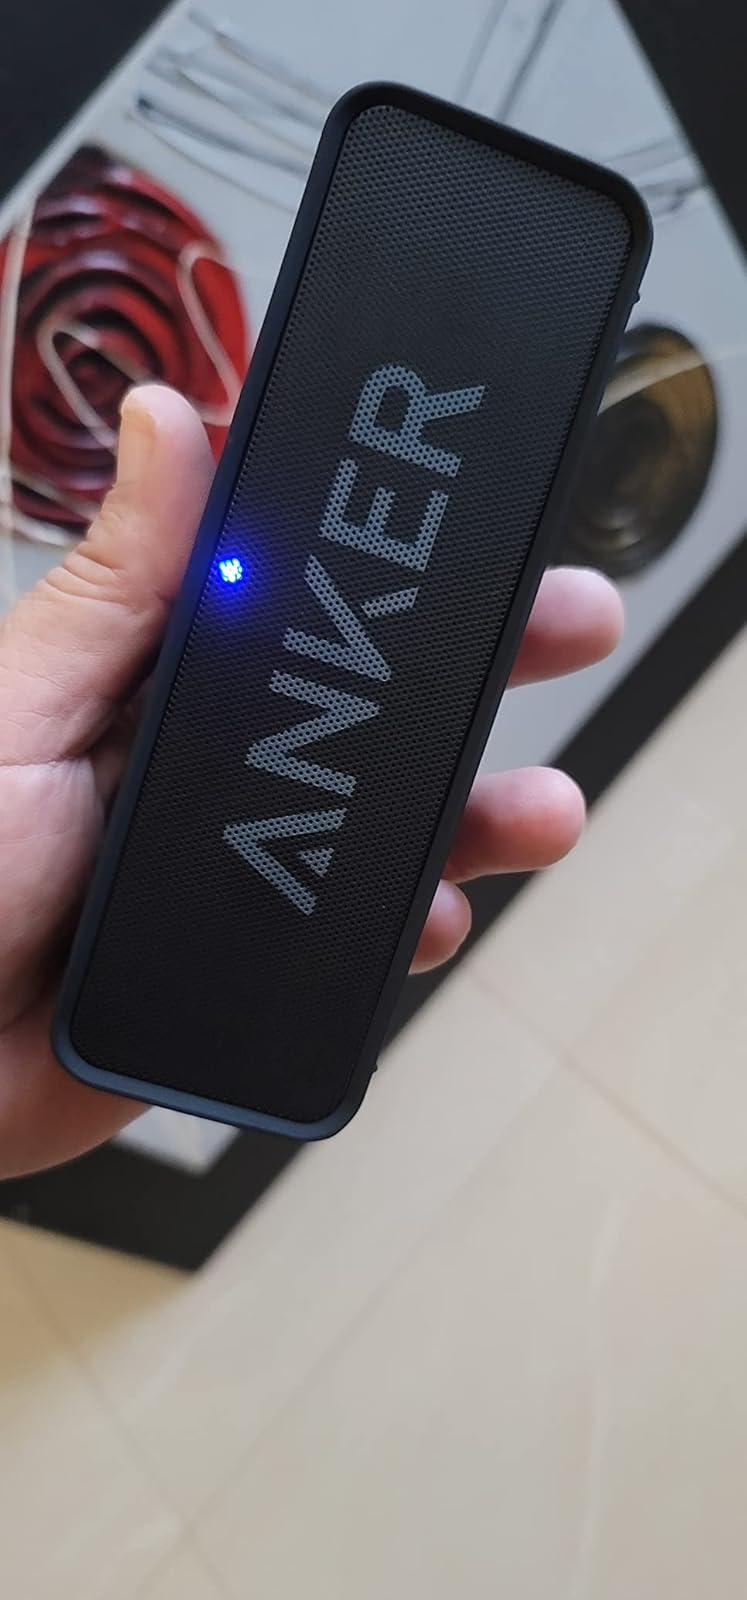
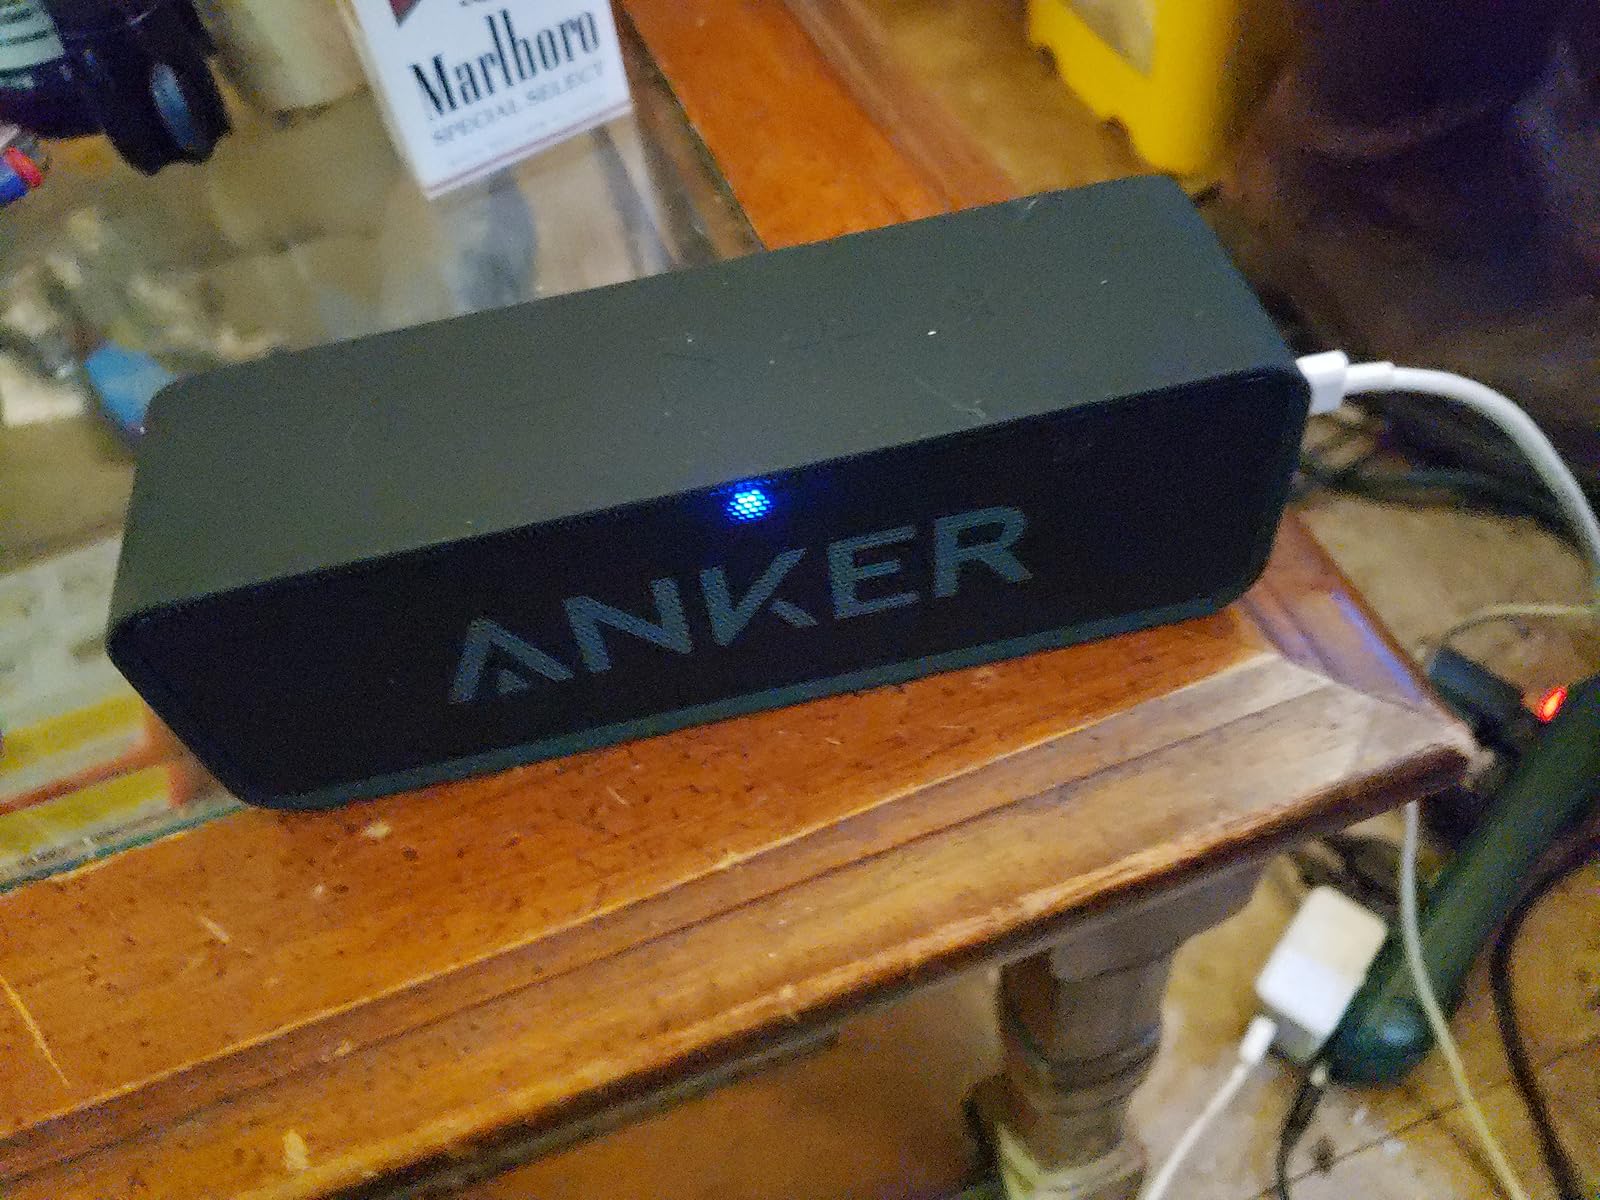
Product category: speaker
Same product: yes